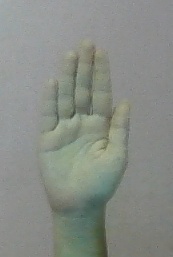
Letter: seen